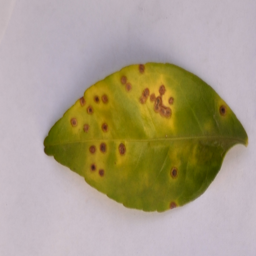
Plant part: leaf
Disease: canker